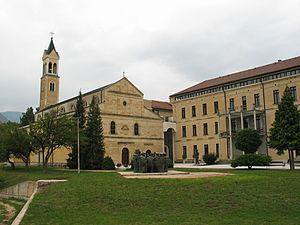
Šćit est un village de Bosnie-Herzégovine. Il est situé dans la municipalité de Prozor-Rama, dans le canton d'Herzégovine-Neretva et dans la Fédération de Bosnie-et-Herzégovine. Selon les premiers résultats du recensement bosnien de 2013, il compte 90 habitants.
Prozor-Rama est une ville et une municipalité de Bosnie-Herzégovine située dans le canton d'Herzégovine-Neretva et dans la Fédération de Bosnie-et-Herzégovine. Selon les premiers résultats du recensement bosnien de 2013, la ville intra muros compte 3 858 habitants et la municipalité 16 297.
Le couvent franciscain de Šćit est un couvent de franciscains situé à Šćit, dans la municipalité de Prozor-Rama en Bosnie-Herzégovine. Il a sans doute été fondé au XVᵉ siècle et est inscrit sur la liste des monuments nationaux de Bosnie-Herzégovin.